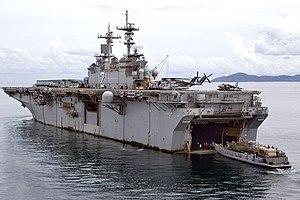
Un navire d'assaut amphibie est un type de navire de guerre utilisé pour réaliser un assaut amphibie.